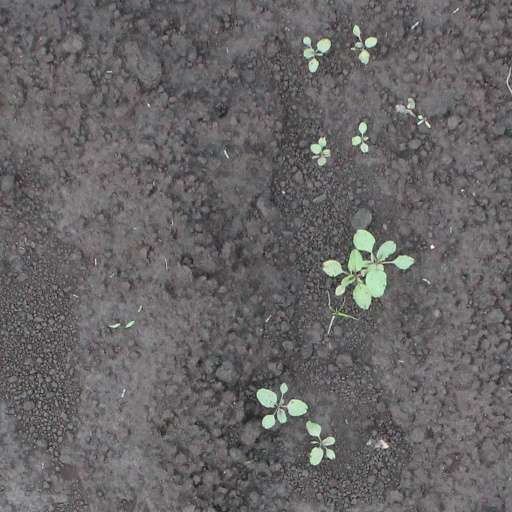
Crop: soybean